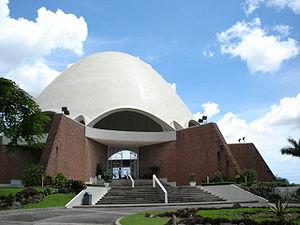
La Maison d'adoration baha'ie, parfois désignée par son nom arabe Mashriqu'l-Adhkár, est le titre donné aux édifices dédiés au culte dans la Foi bahá’íe par son fondateur Bahá'u'lláh. Ce titre s'applique techniquement à tout lieu de culte communautaire rendu à Dieu.
Le bahaïsme, ou baha’isme, aussi connu sous le nom de foi bahá’íe ou béhaïsme, est une religion abrahamique et monothéiste, proclamant l’unité spirituelle de l’humanité. Les membres de cette communauté religieuse internationale se décrivent comme les adhérents d’une « religion mondiale indépendante ».